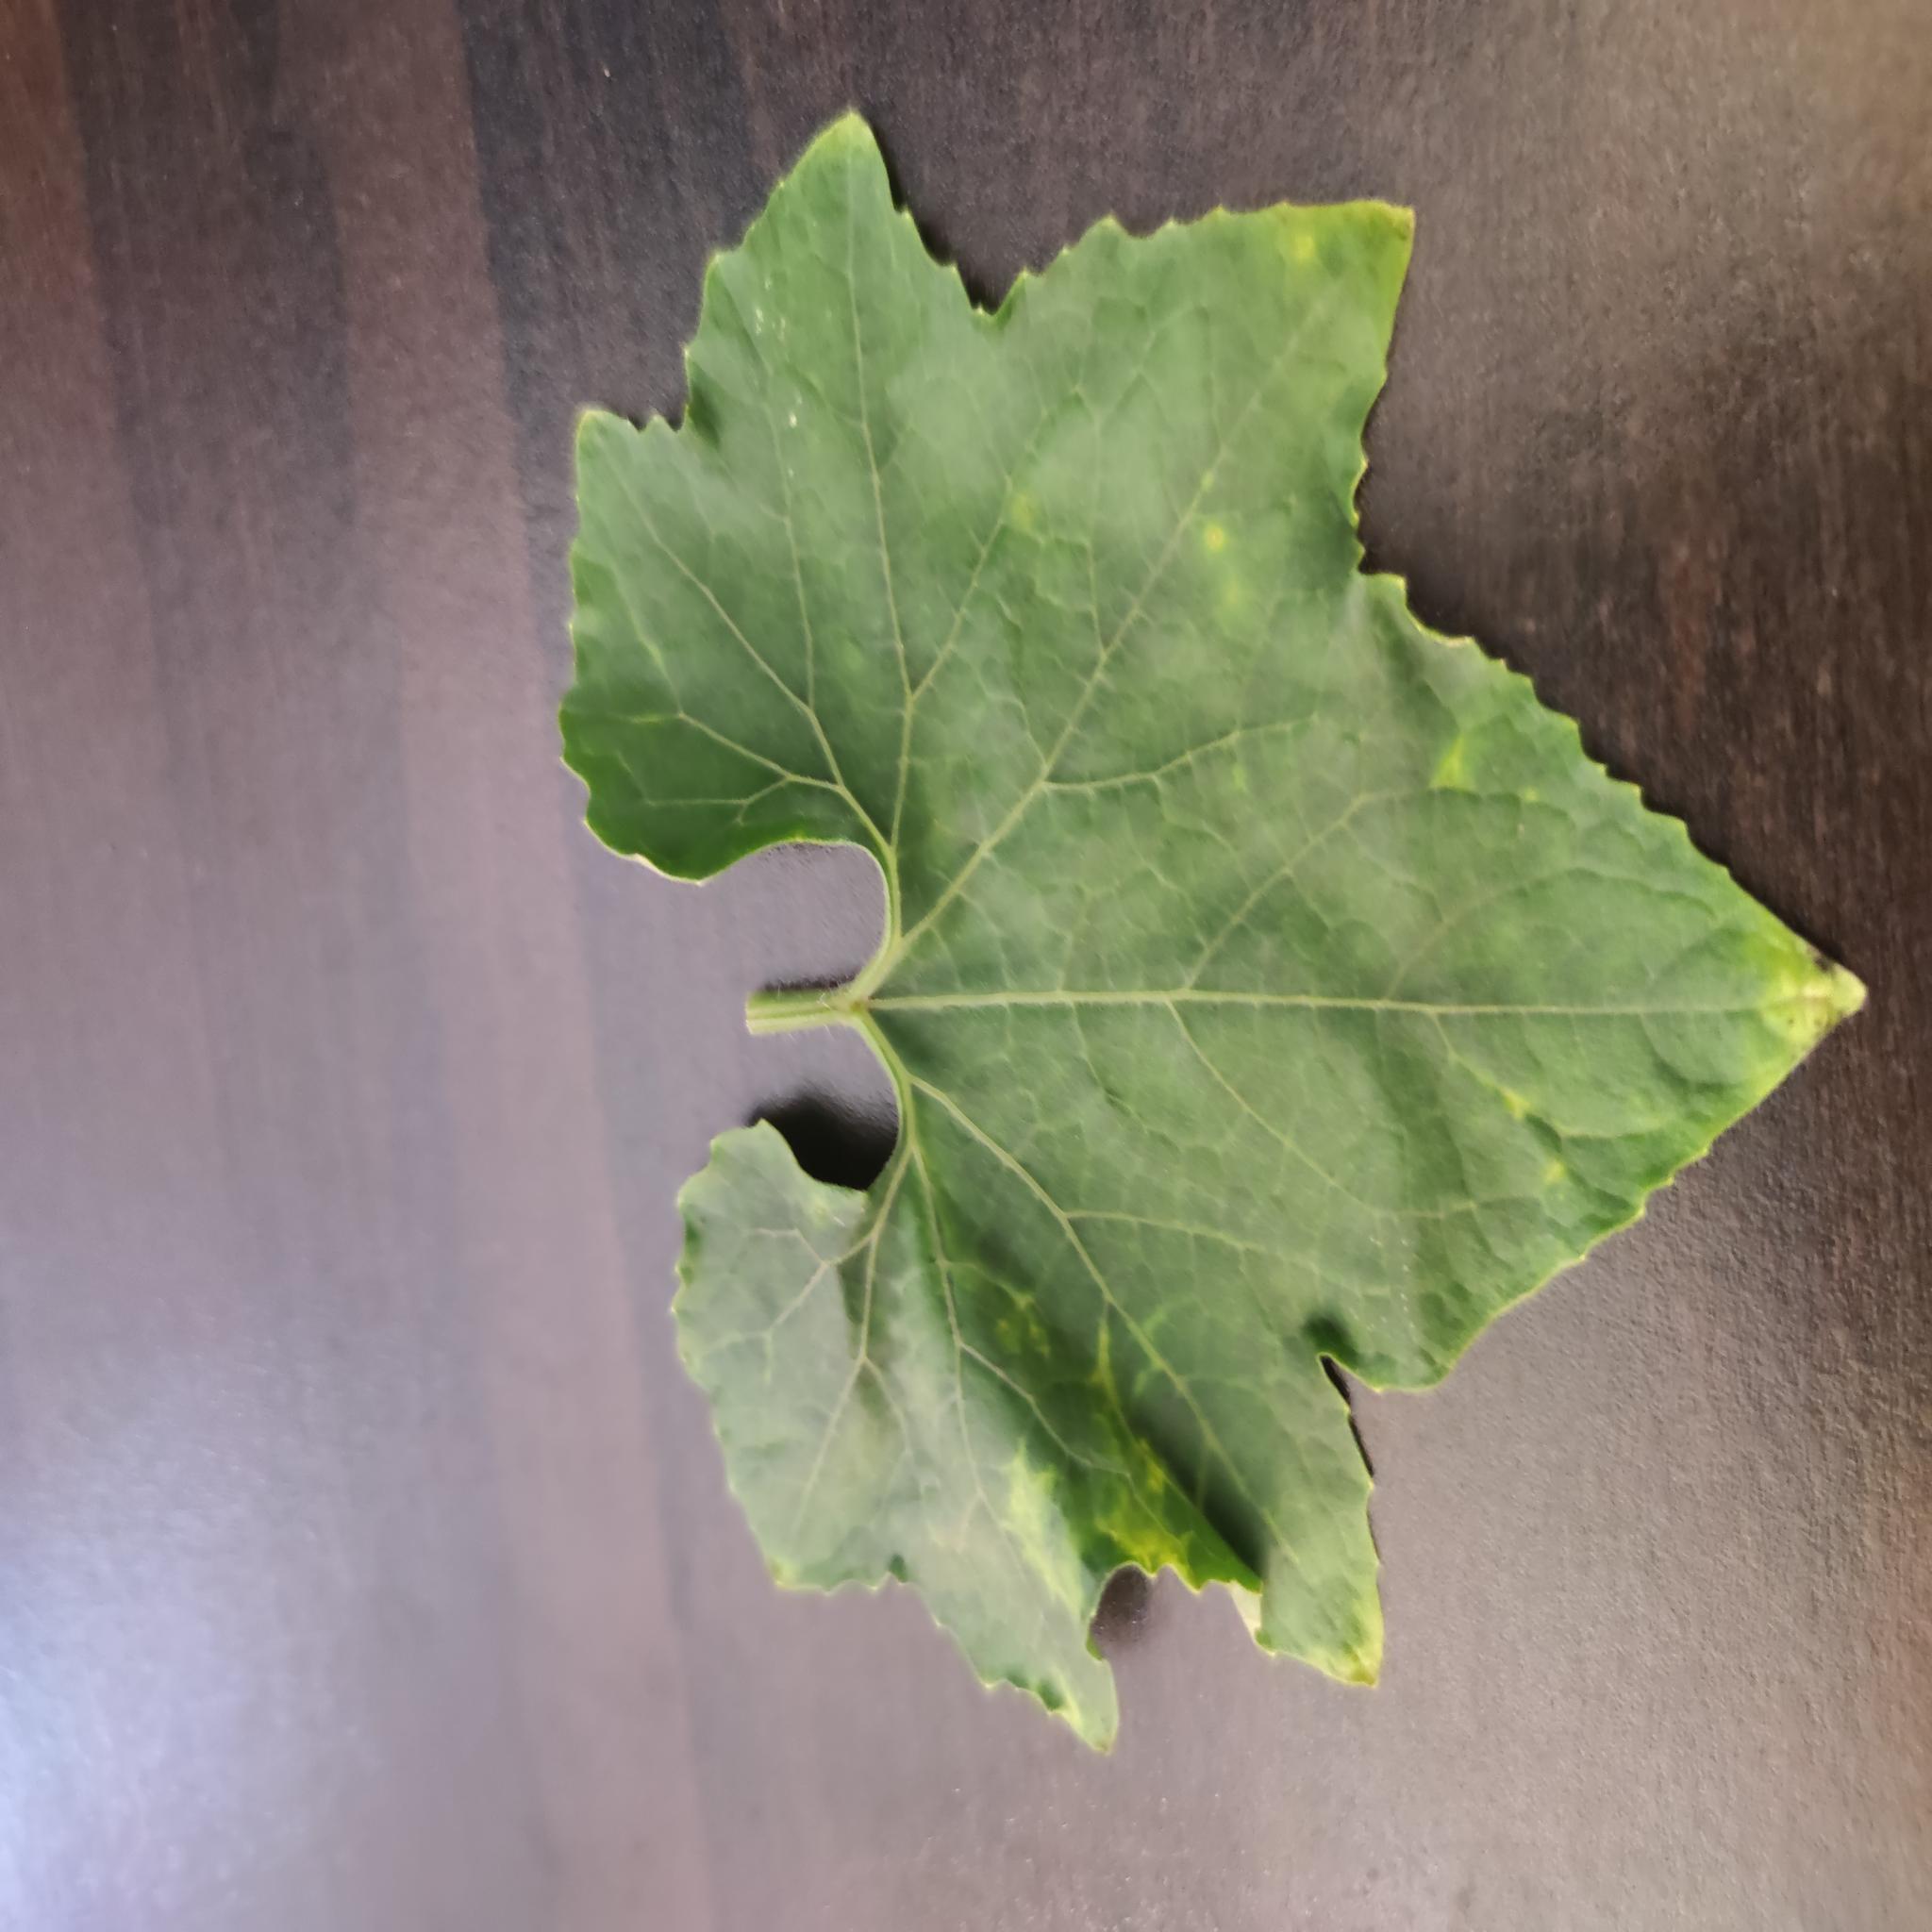
Label: Leaf curl